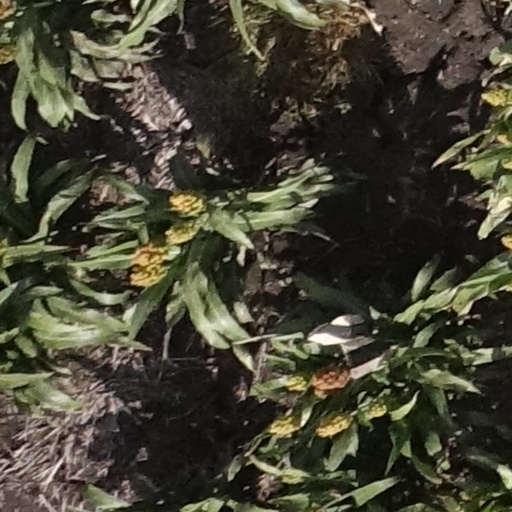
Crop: sorghum